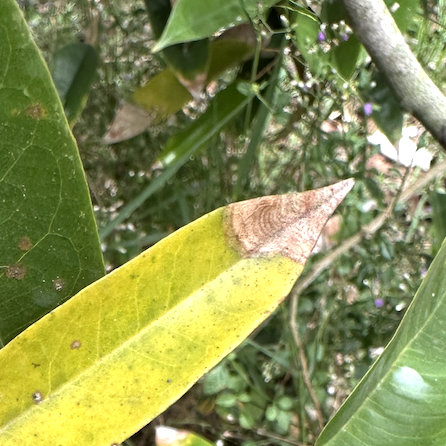
Label: anthracnose_disease